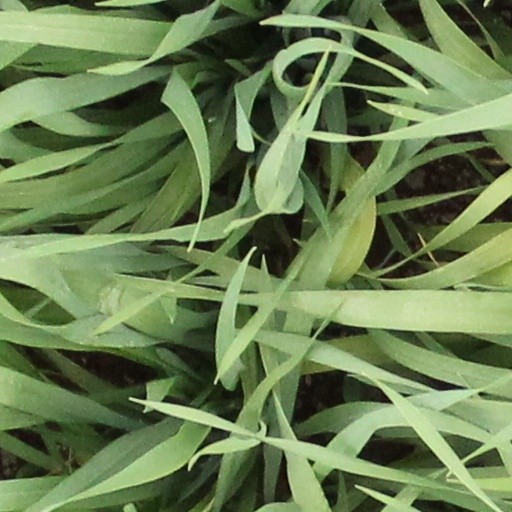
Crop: wheat